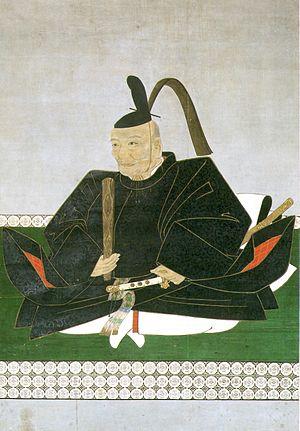
Itakura Katsushige est un daimyō de l'époque Azuchi Momoyama et du début de l'époque Edo. Il combat du côté de Tokugawa Ieyasu à la bataille de Sekigahara en 1600.